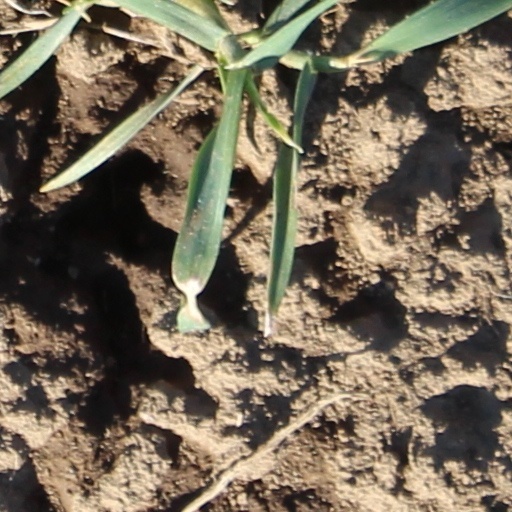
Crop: wheat